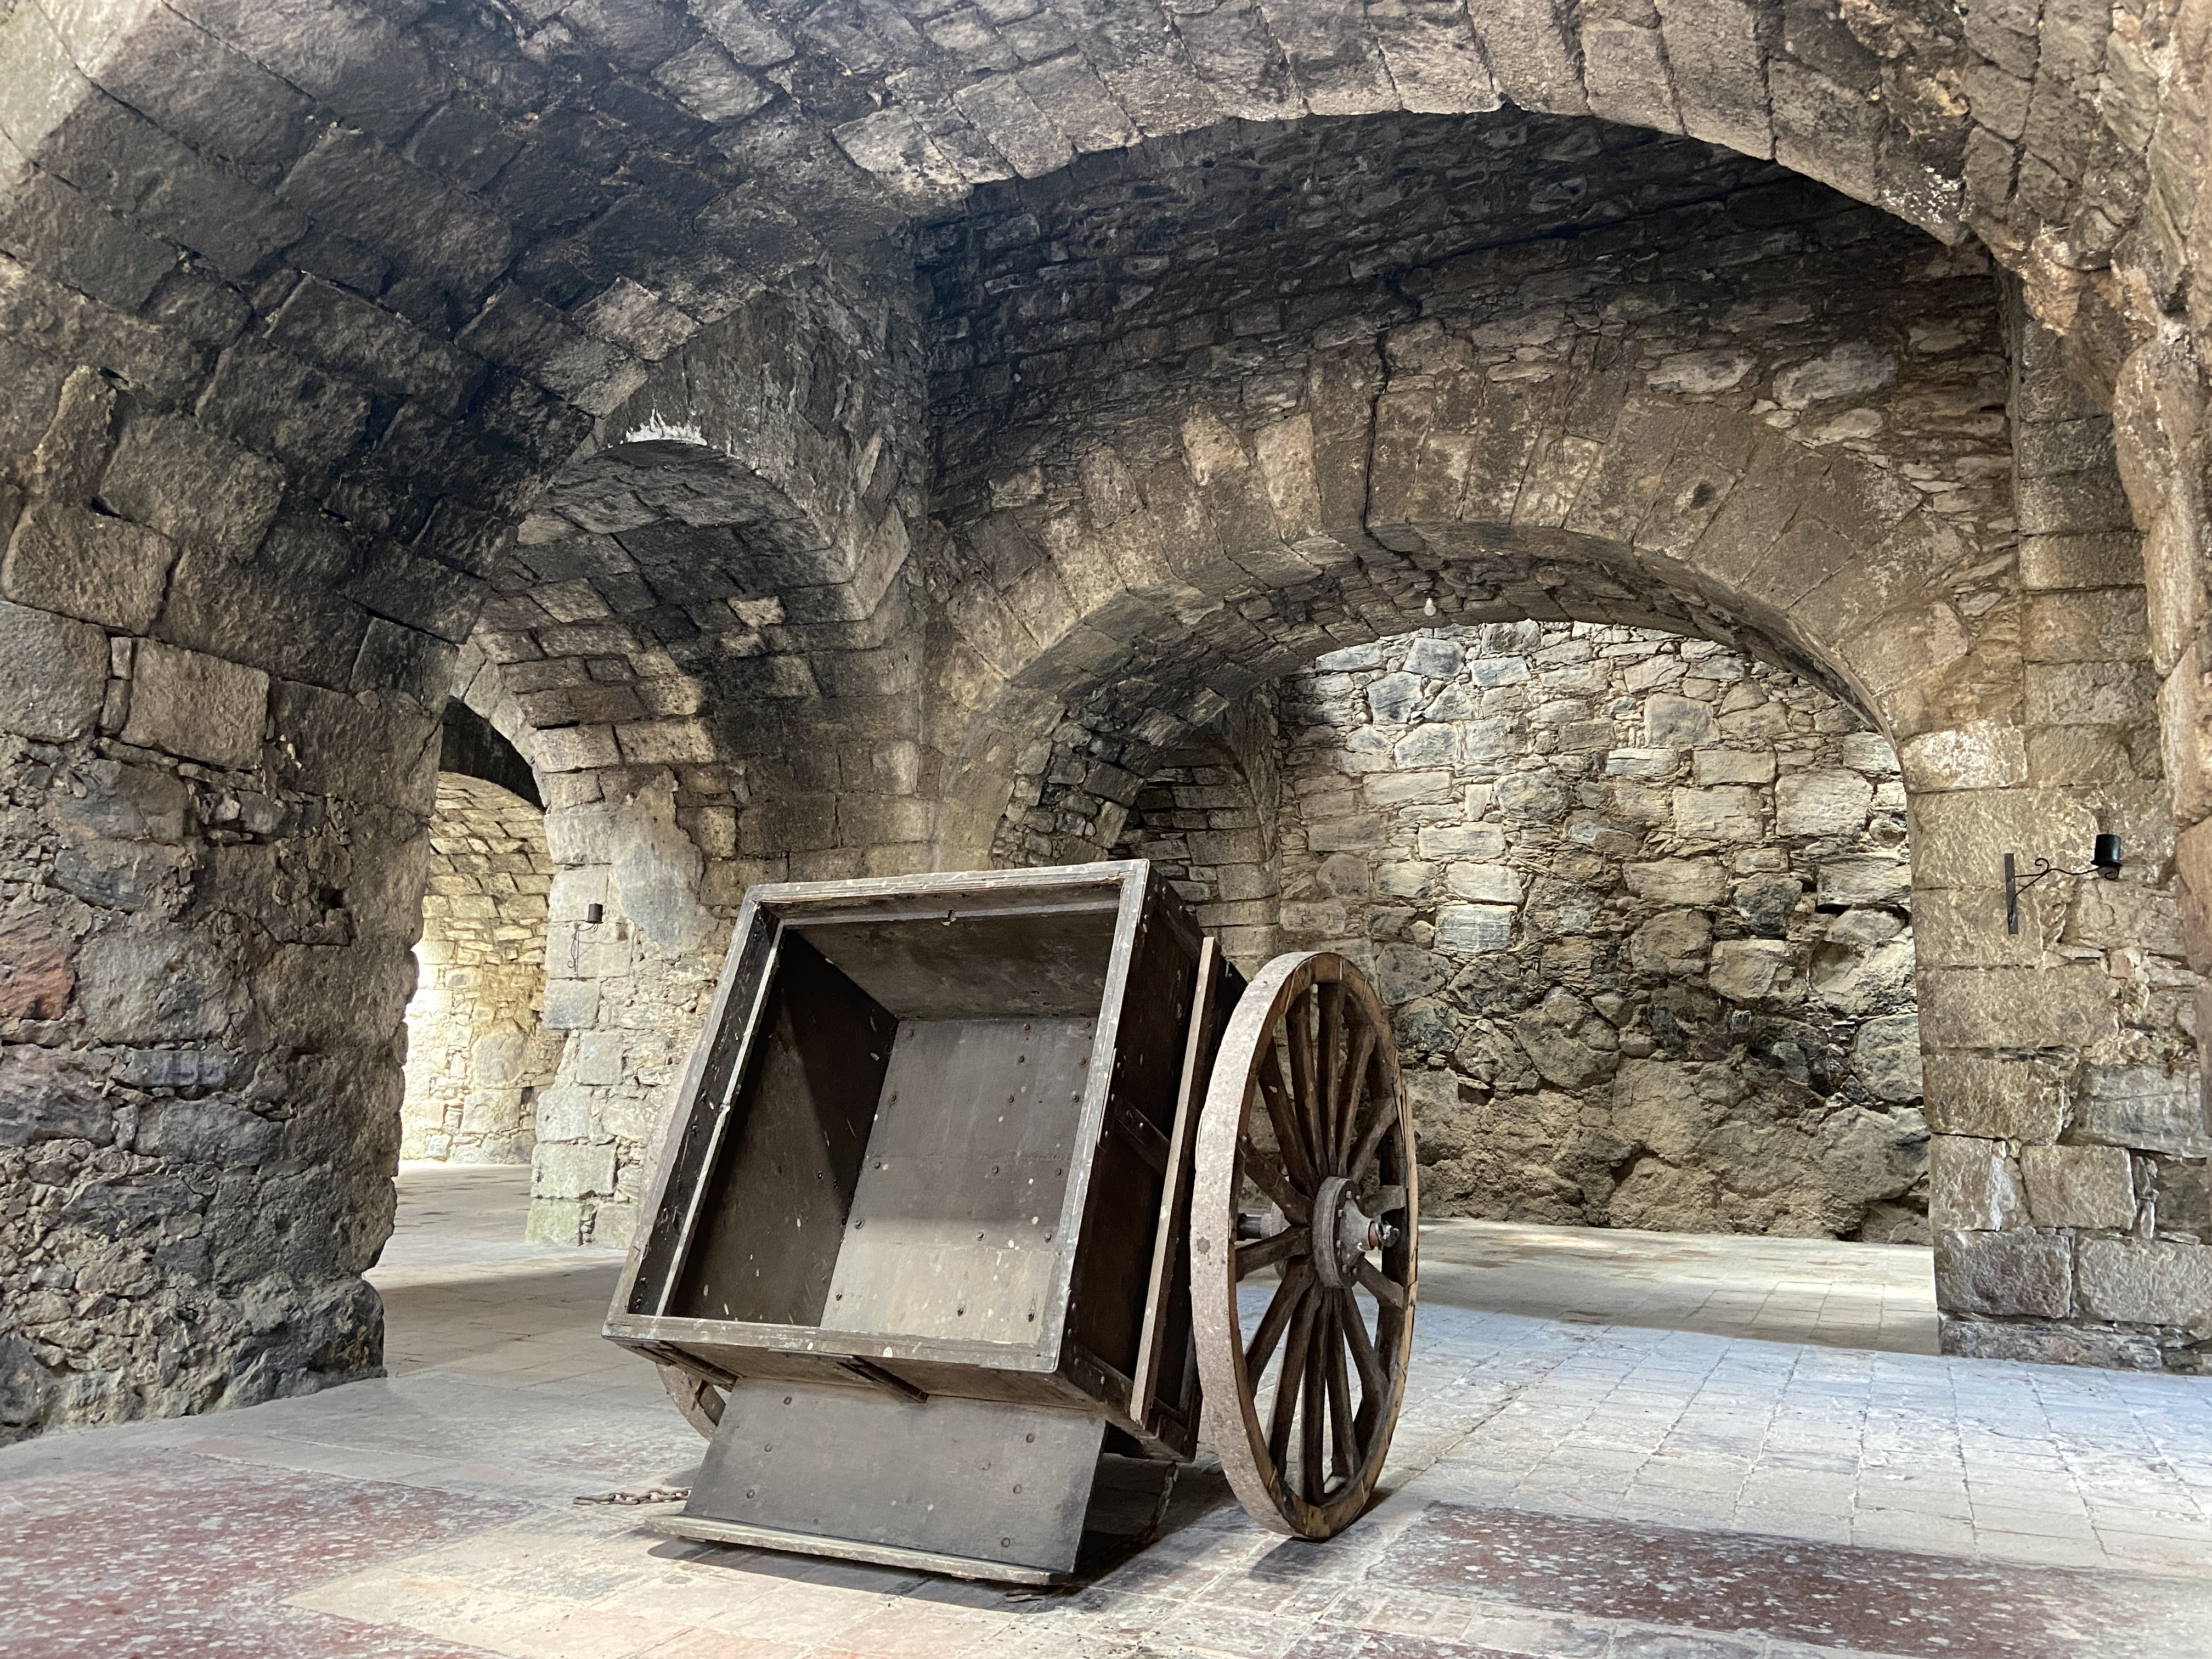
art, automotive tire, tree, building, brick, brickwork, arch, cannon, history, stone wall, arcade, ancient history, crypt, monochrome, wood, historic site, holy places, medieval architecture, monochrome photography, vault, automotive wheel system, cobblestone, plant, landscape, tunnel, wheel, ruins, visual arts, rock, darkness